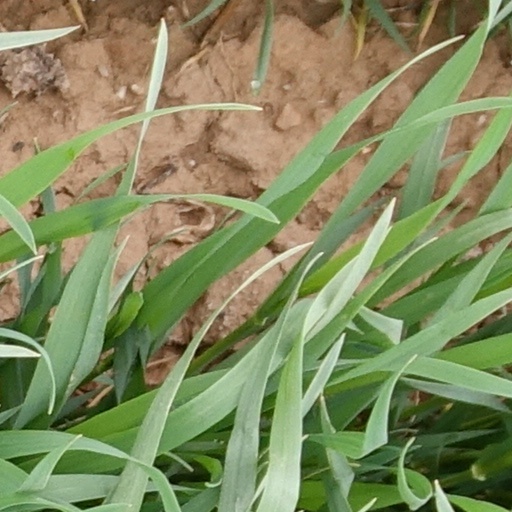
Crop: wheat